Asphalt 7: Heat

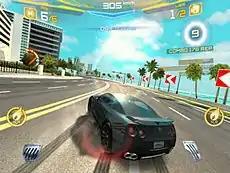
Gameplay in "Asphalt 7". The player is currently drifting.

Gameplay in "Asphalt 7" is very similar to that of previous games in the "Asphalt" series, with the player given the option of tilting the device, touching the side of the screen, or using an onscreen virtual steering-wheel to steer. The game also has an online multiplayer mode, both local through Wi-Fi and Bluetooth, and global through an internet connection.